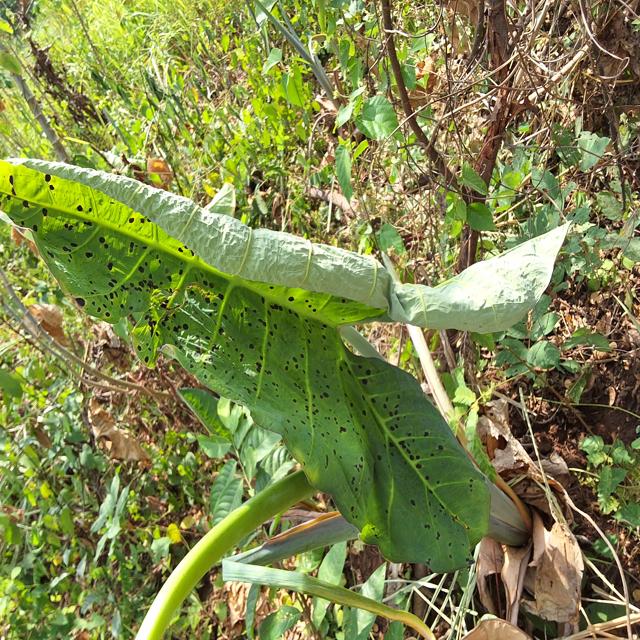
Label: Healthy